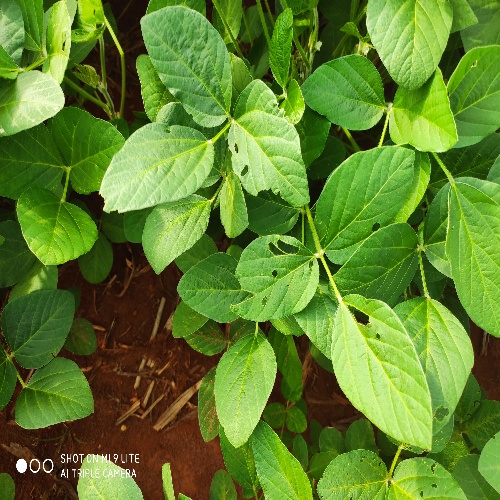
Label: Caterpillar